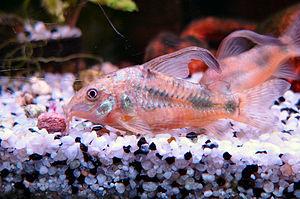
Corydoras paleatus, Corydoras poivré ou Corydoras marbré, est un petit poisson-chat de la famille des Callichthyidés. On le rencontre dans des rivières d'Amérique du Sud mais est aussi commun élevé en aquarium. Cette espèce est en effet appréciée en aquariophilie, notamment en raison de la facilité de son élevage et pour son comportement pacifique.